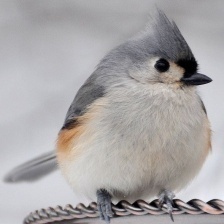
Species: TIT MOUSE
Scientific name: PARIDAE
ImageNet parent category: chickadee